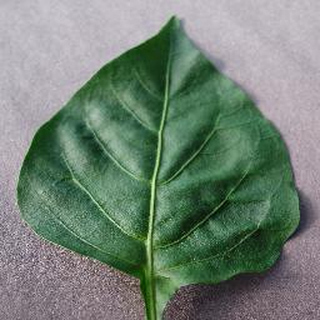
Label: healthy_bell_pepper